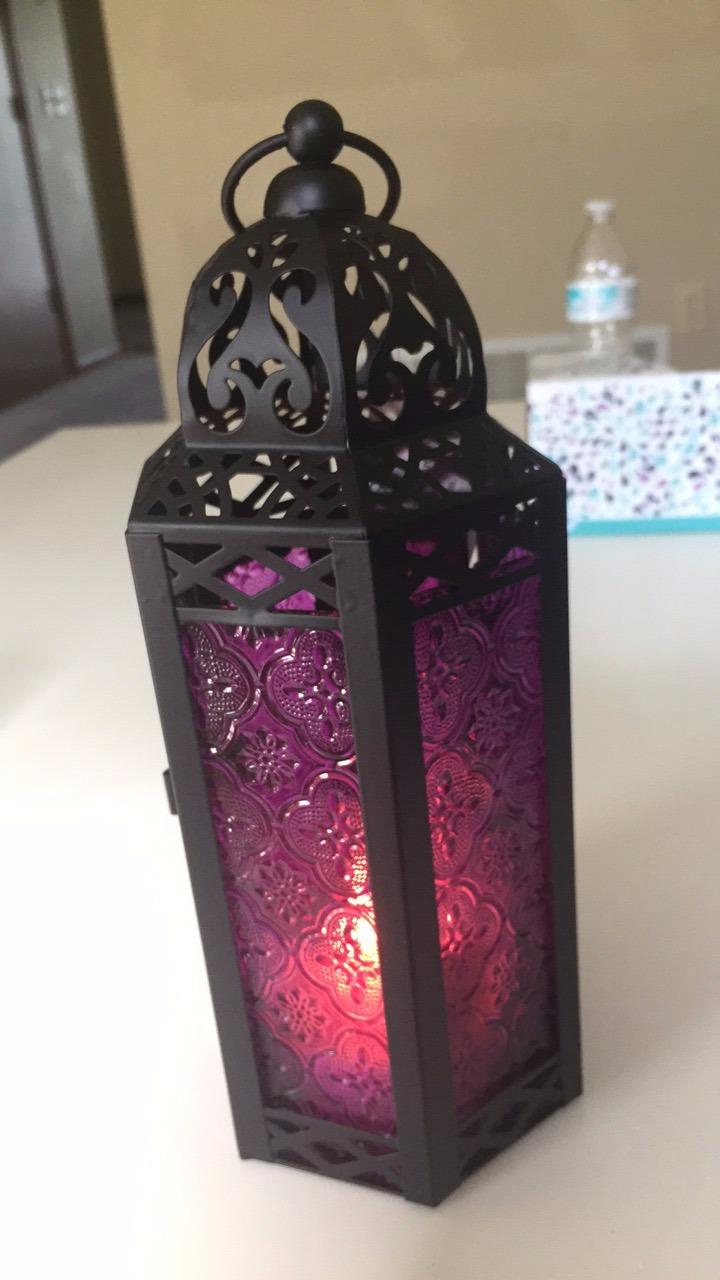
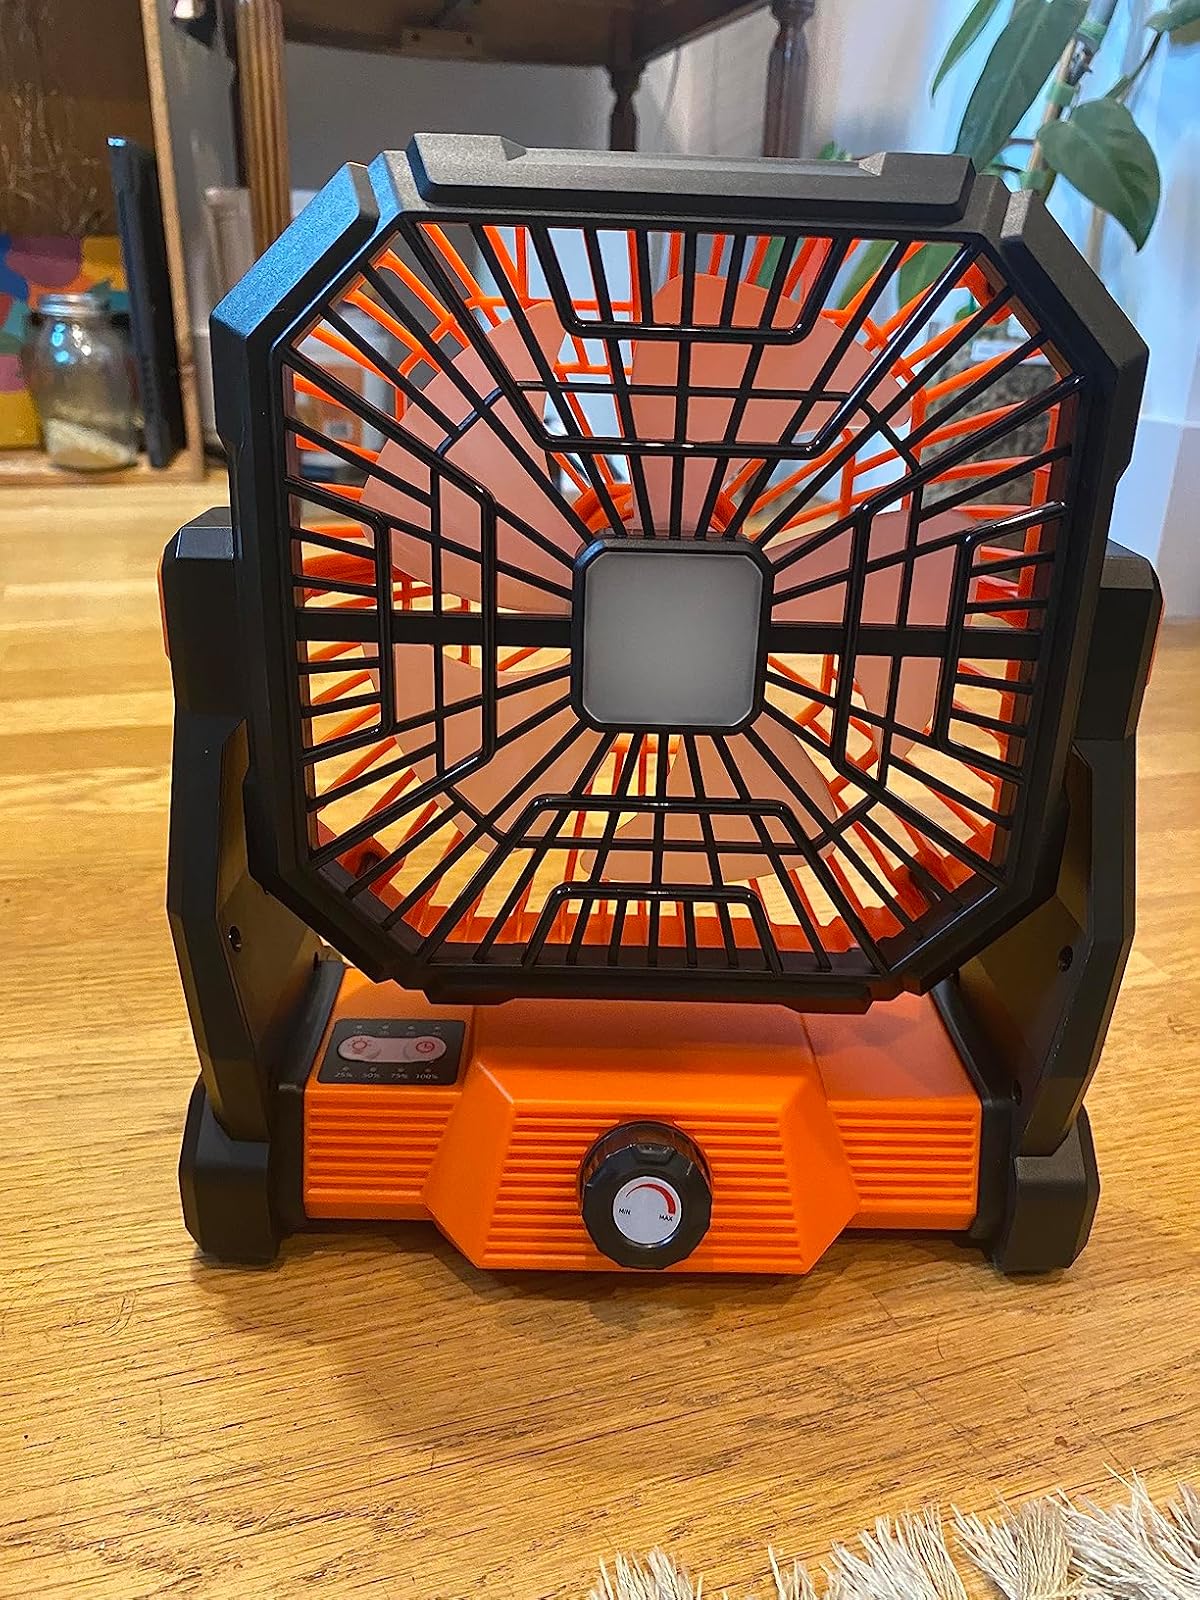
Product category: lantern
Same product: no